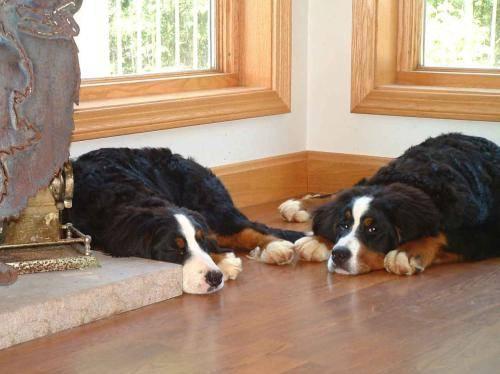
dog